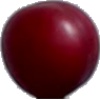
Label: Cherry Wax Red 1